Debt deflation

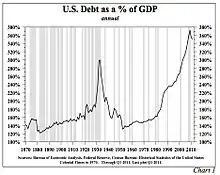

Several studies prove that the empirical support for the validity of the debt deflation hypothesis as laid down by Fisher and Bernanke is substantial, especially against the background of the Great Depression. Empirical support for the Bernanke transmission mechanism in the post–World War II economic activity is weaker.